E6 European long distance path

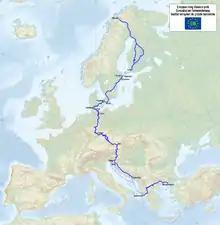
The European walking route E6

The E6 European long distance path or E6 path is one of the European long-distance paths from the northwest tip of Finland through Sweden, Denmark, Germany and Austria to the Adriatic coast in Slovenia. A second section starts again in Greece to finish in Turkey.